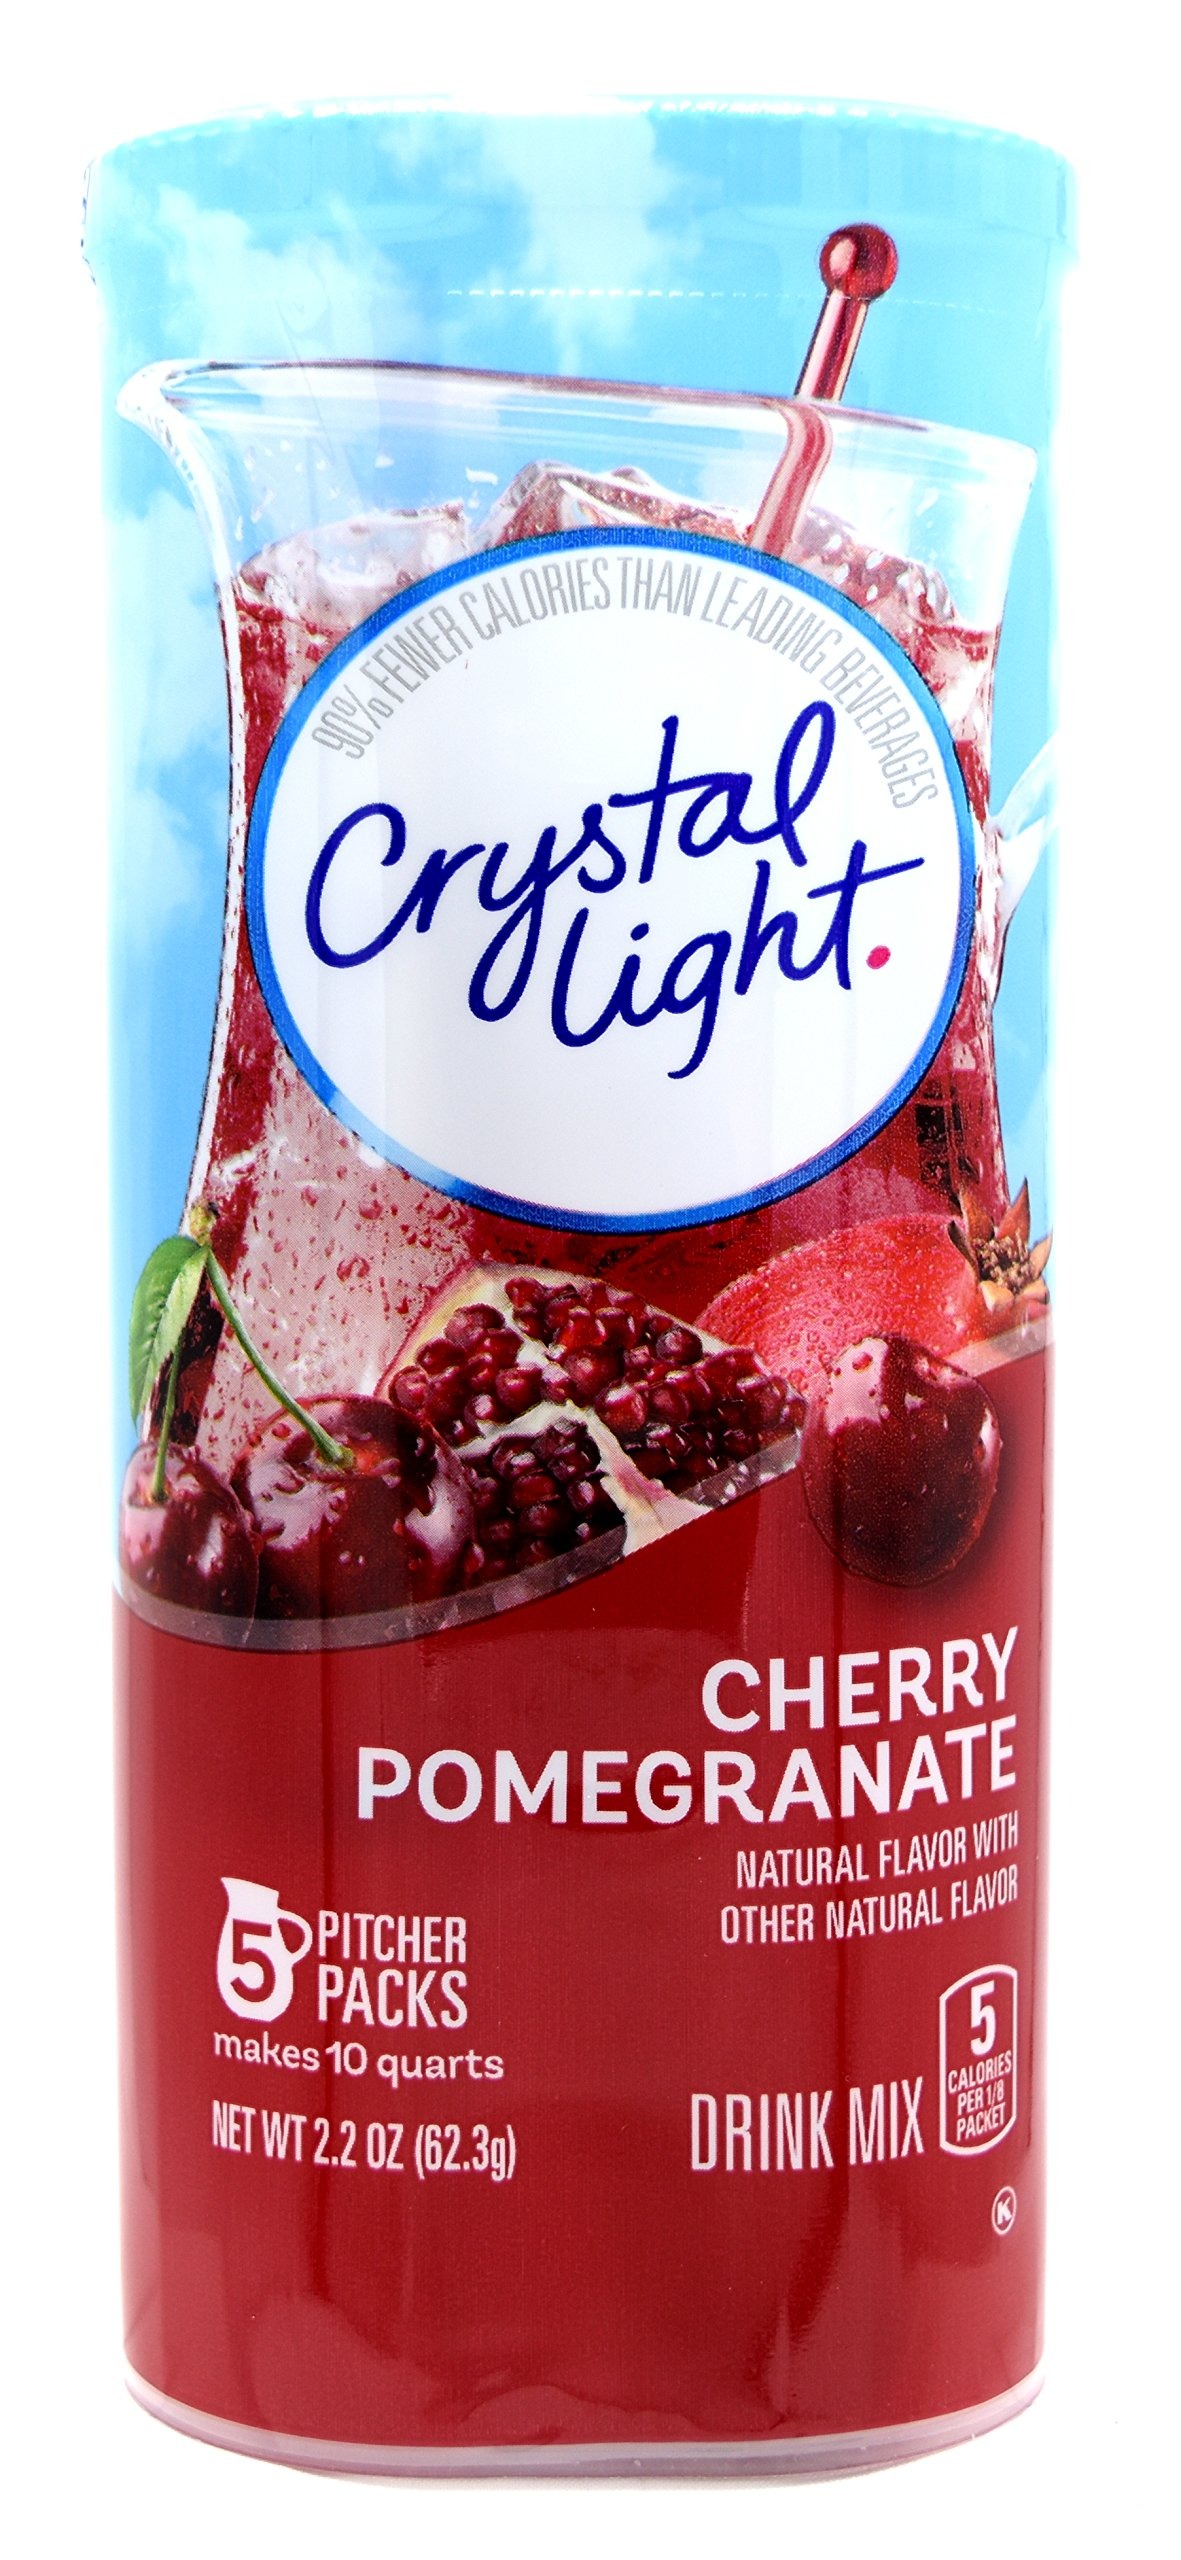
Item Name: Crystal+Light+Cherry+Pomegranate+Drink+Mix%2c+10-Quart+Canister+(Pack+Of+2)
Bullet Point 1: Each Canister Contains 5 2-Quart (5 2-Liter) Packets
Bullet Point 2: Low in Sodium, Caffeine Free
Bullet Point 3: Gluten Free and Kosher
Bullet Point 4: Good Source of Vitamin C
Bullet Point 5: Each 8 Ounce (237 ml) Serving Contains 5 Calories
Product Description: Crystal Light turns the water you need into the water you will love. It transforms ordinary water with fabulous fruit flavors and tantalizing teas. Each sip is the perfect way to refresh, renew and satisfy your thirst for something different.
Value: 4.4
Unit: Ounce

Price: 16.86